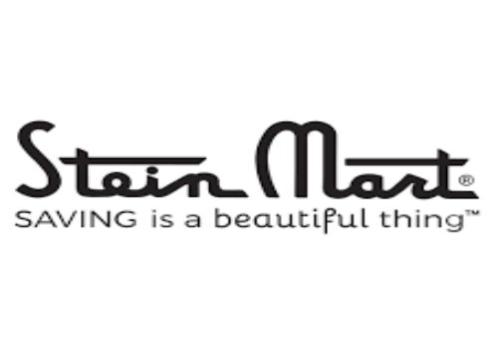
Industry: Others